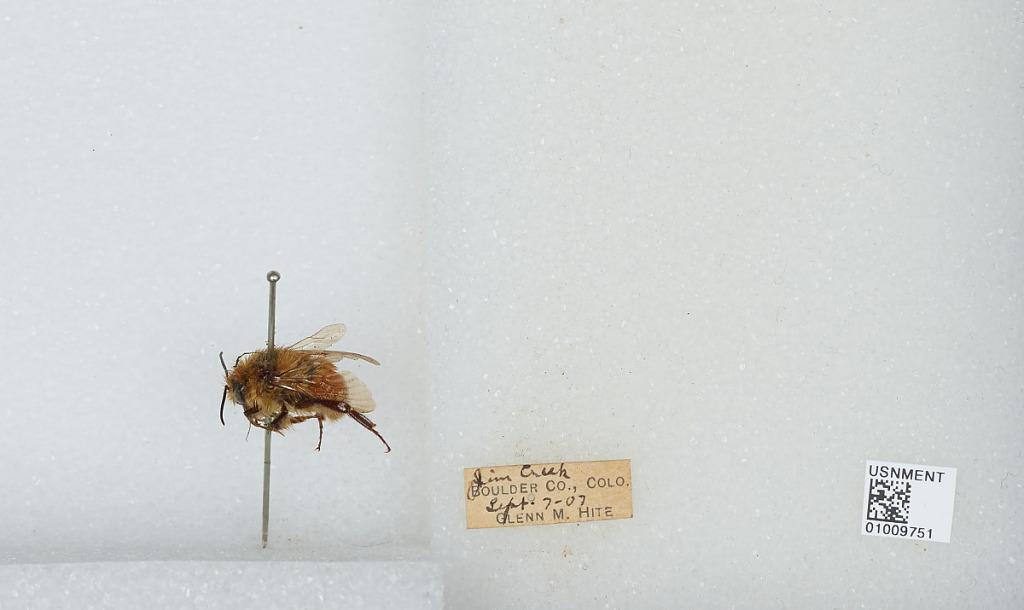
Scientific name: Bombus (Pyrobombus) huntii Greene
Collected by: G. Hite
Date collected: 1907-9-7
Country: United States
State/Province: Colorado
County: Boulder
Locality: Jim Creek
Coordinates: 40.1021, -105.342